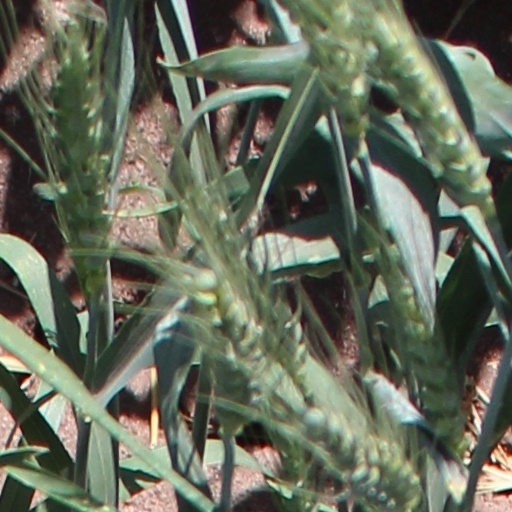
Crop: wheat